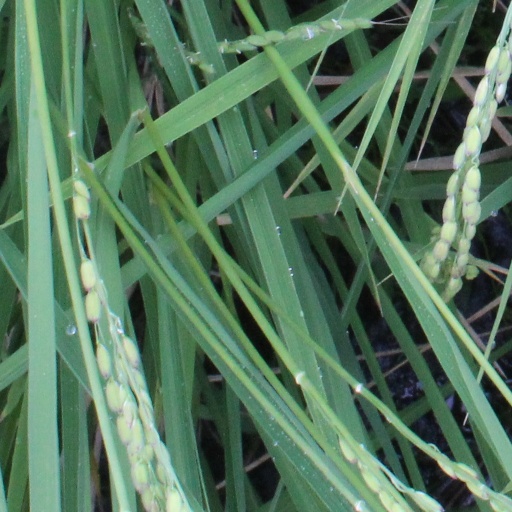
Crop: rice